Extreme ultraviolet lithography

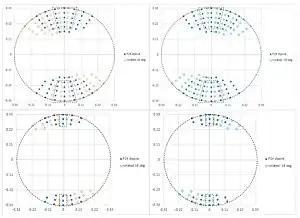
Pupil rotation across slit forces use of much lower pupil fill (within the trapezoids or rectangles) for dipole illumination.

A consequence of SMO and shifting focus windows has been the reduction of pupil fill. In other words, the optimum illumination is necessarily an optimized overlap of the preferred illuminations for the various patterns that need to be considered. This leads to lower pupil fill providing better results. However, throughput is affected below 20% pupil fill due to absorption.